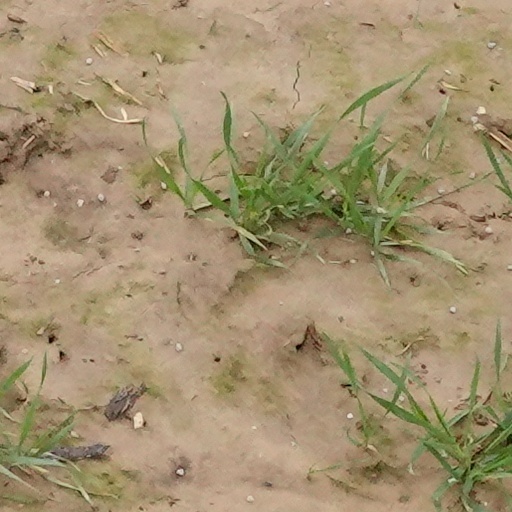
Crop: wheat